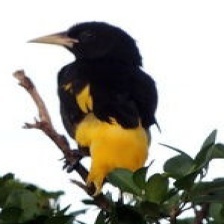
Species: YELLOW CACIQUE
Scientific name: CACICUS CELA